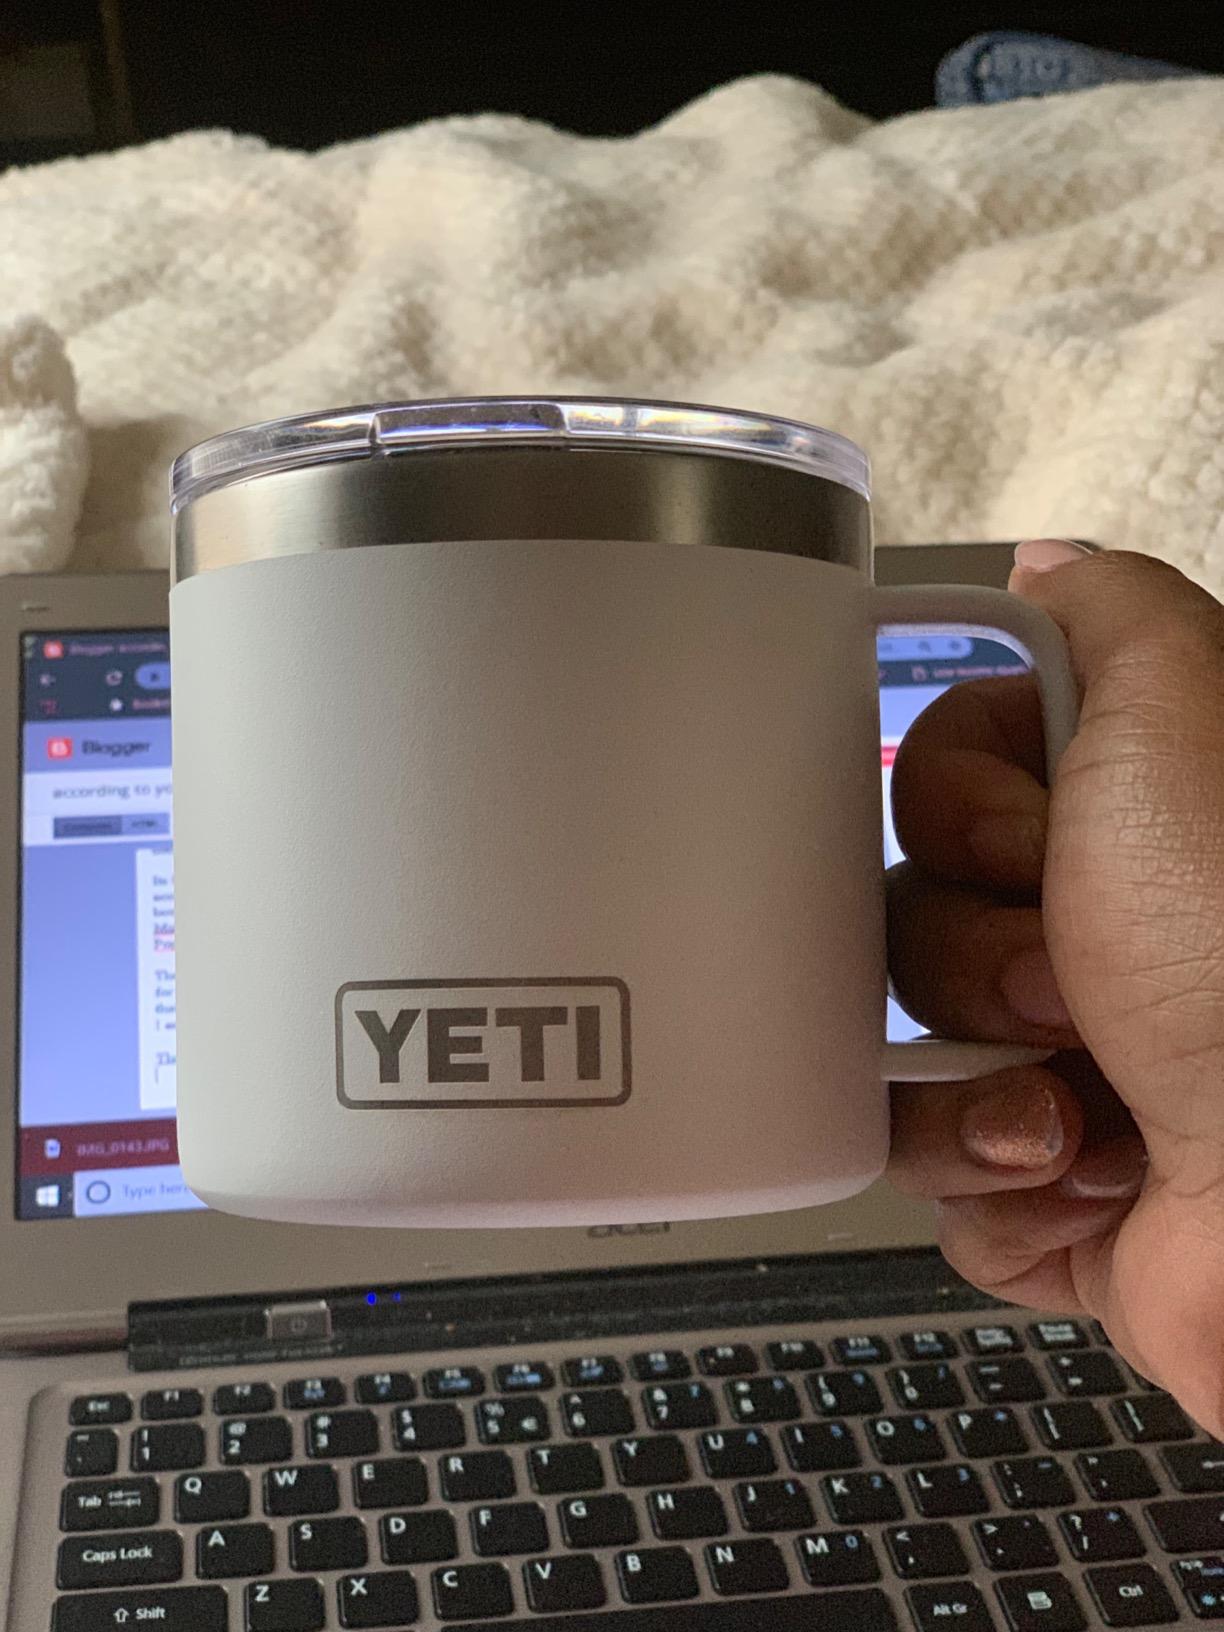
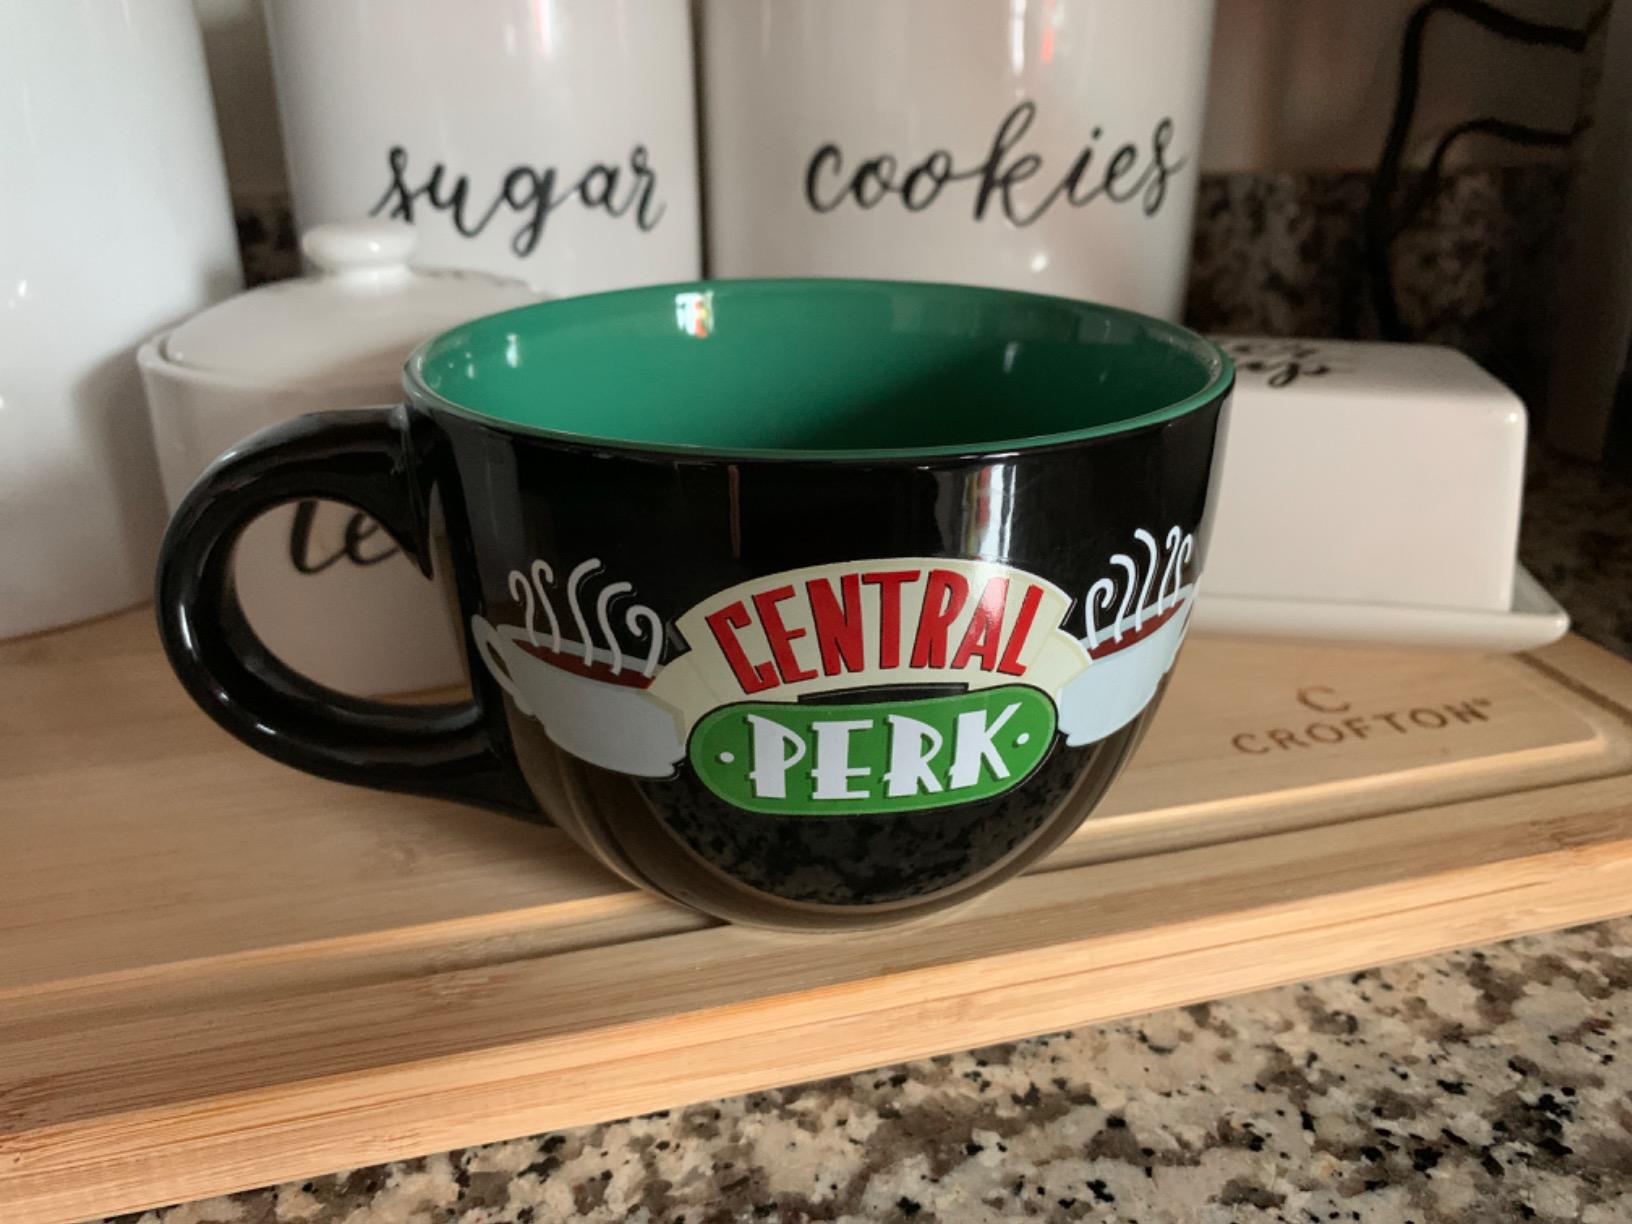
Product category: items_mug
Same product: no